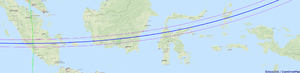
Une éclipse solaire totale a eu lieu le 9 mars 2016.